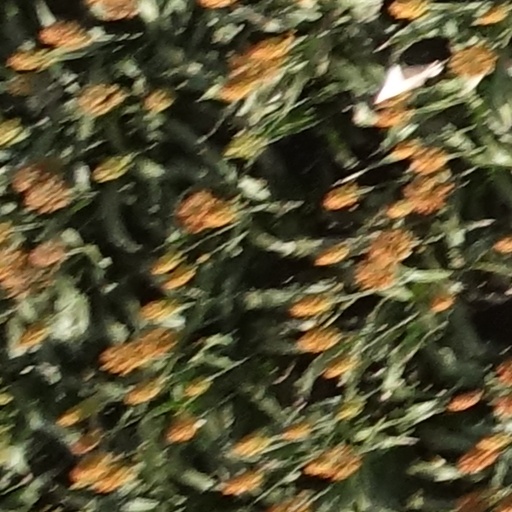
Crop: sorghum